Describe the emotion expressed in this image:  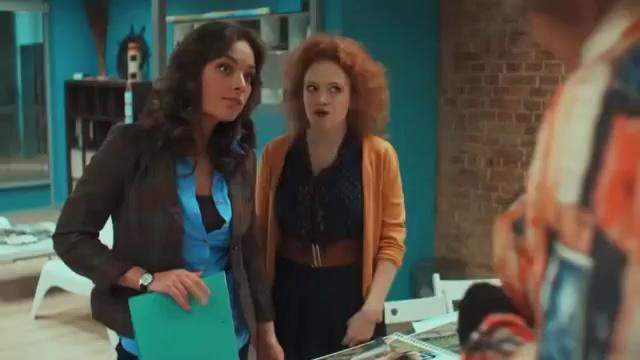
This person displays Pain, valence and arousal with low intensity.